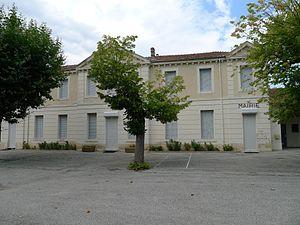
Mairie de Barbières - Drôme - France
Barbières est une commune française située dans le département de la Drôme, en région Auvergne-Rhône-Alpes.